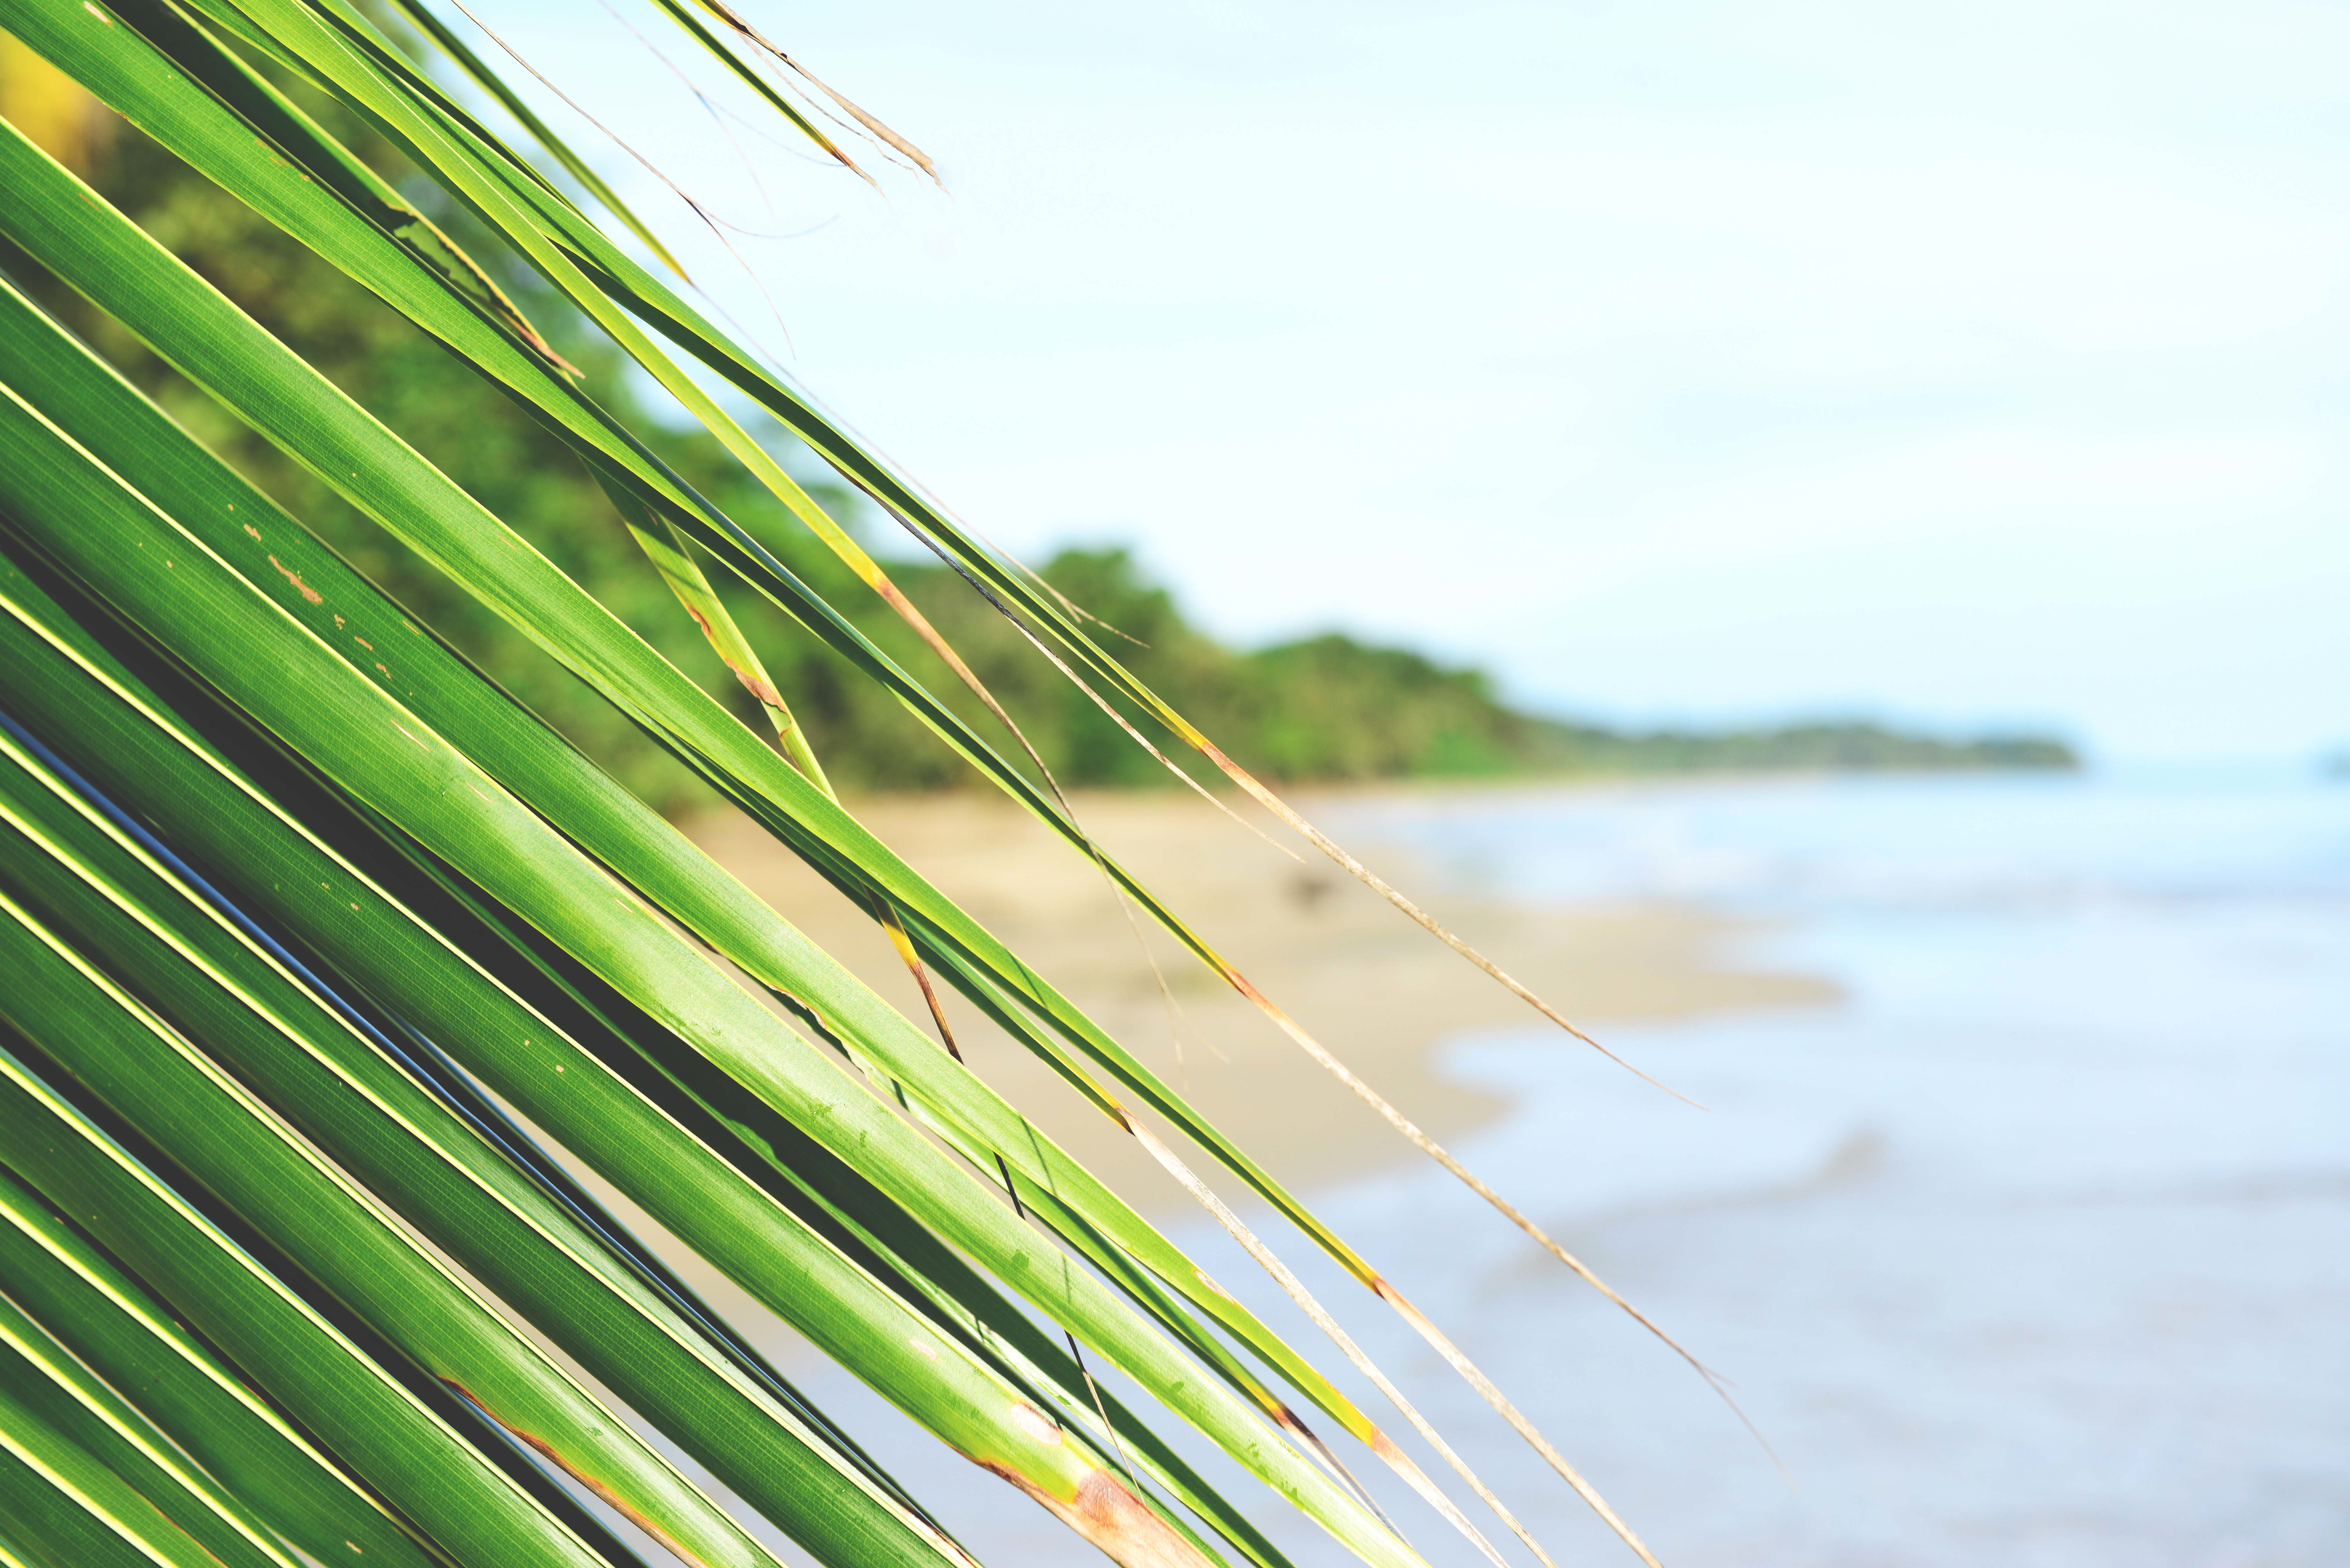
tree, nature, grass, branch, plant, sunlight, leaf, wave, flower, line, green, grass family, arecales